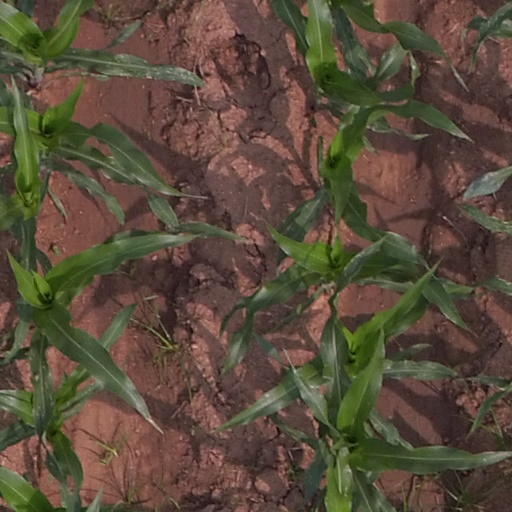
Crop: maize; corn